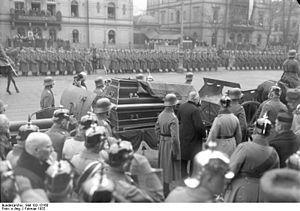
Frédéric-Auguste III, né le 25 mai 1865 à Dresde, et mort le 18 février 1932 au château de Sibyllenort, fils aîné du roi Georges Ier de Saxe et de Marie-Anne de Portugal, est un membre de la Maison de Wettin et le dernier roi de Saxe. Il monte sur le trône après la mort de son père en 1904 et participe à la Première Guerre mondiale aux côtés de l'Empire allemand. Il abdique le 13 novembre 1918, après le triomphe de la révolution allemande.